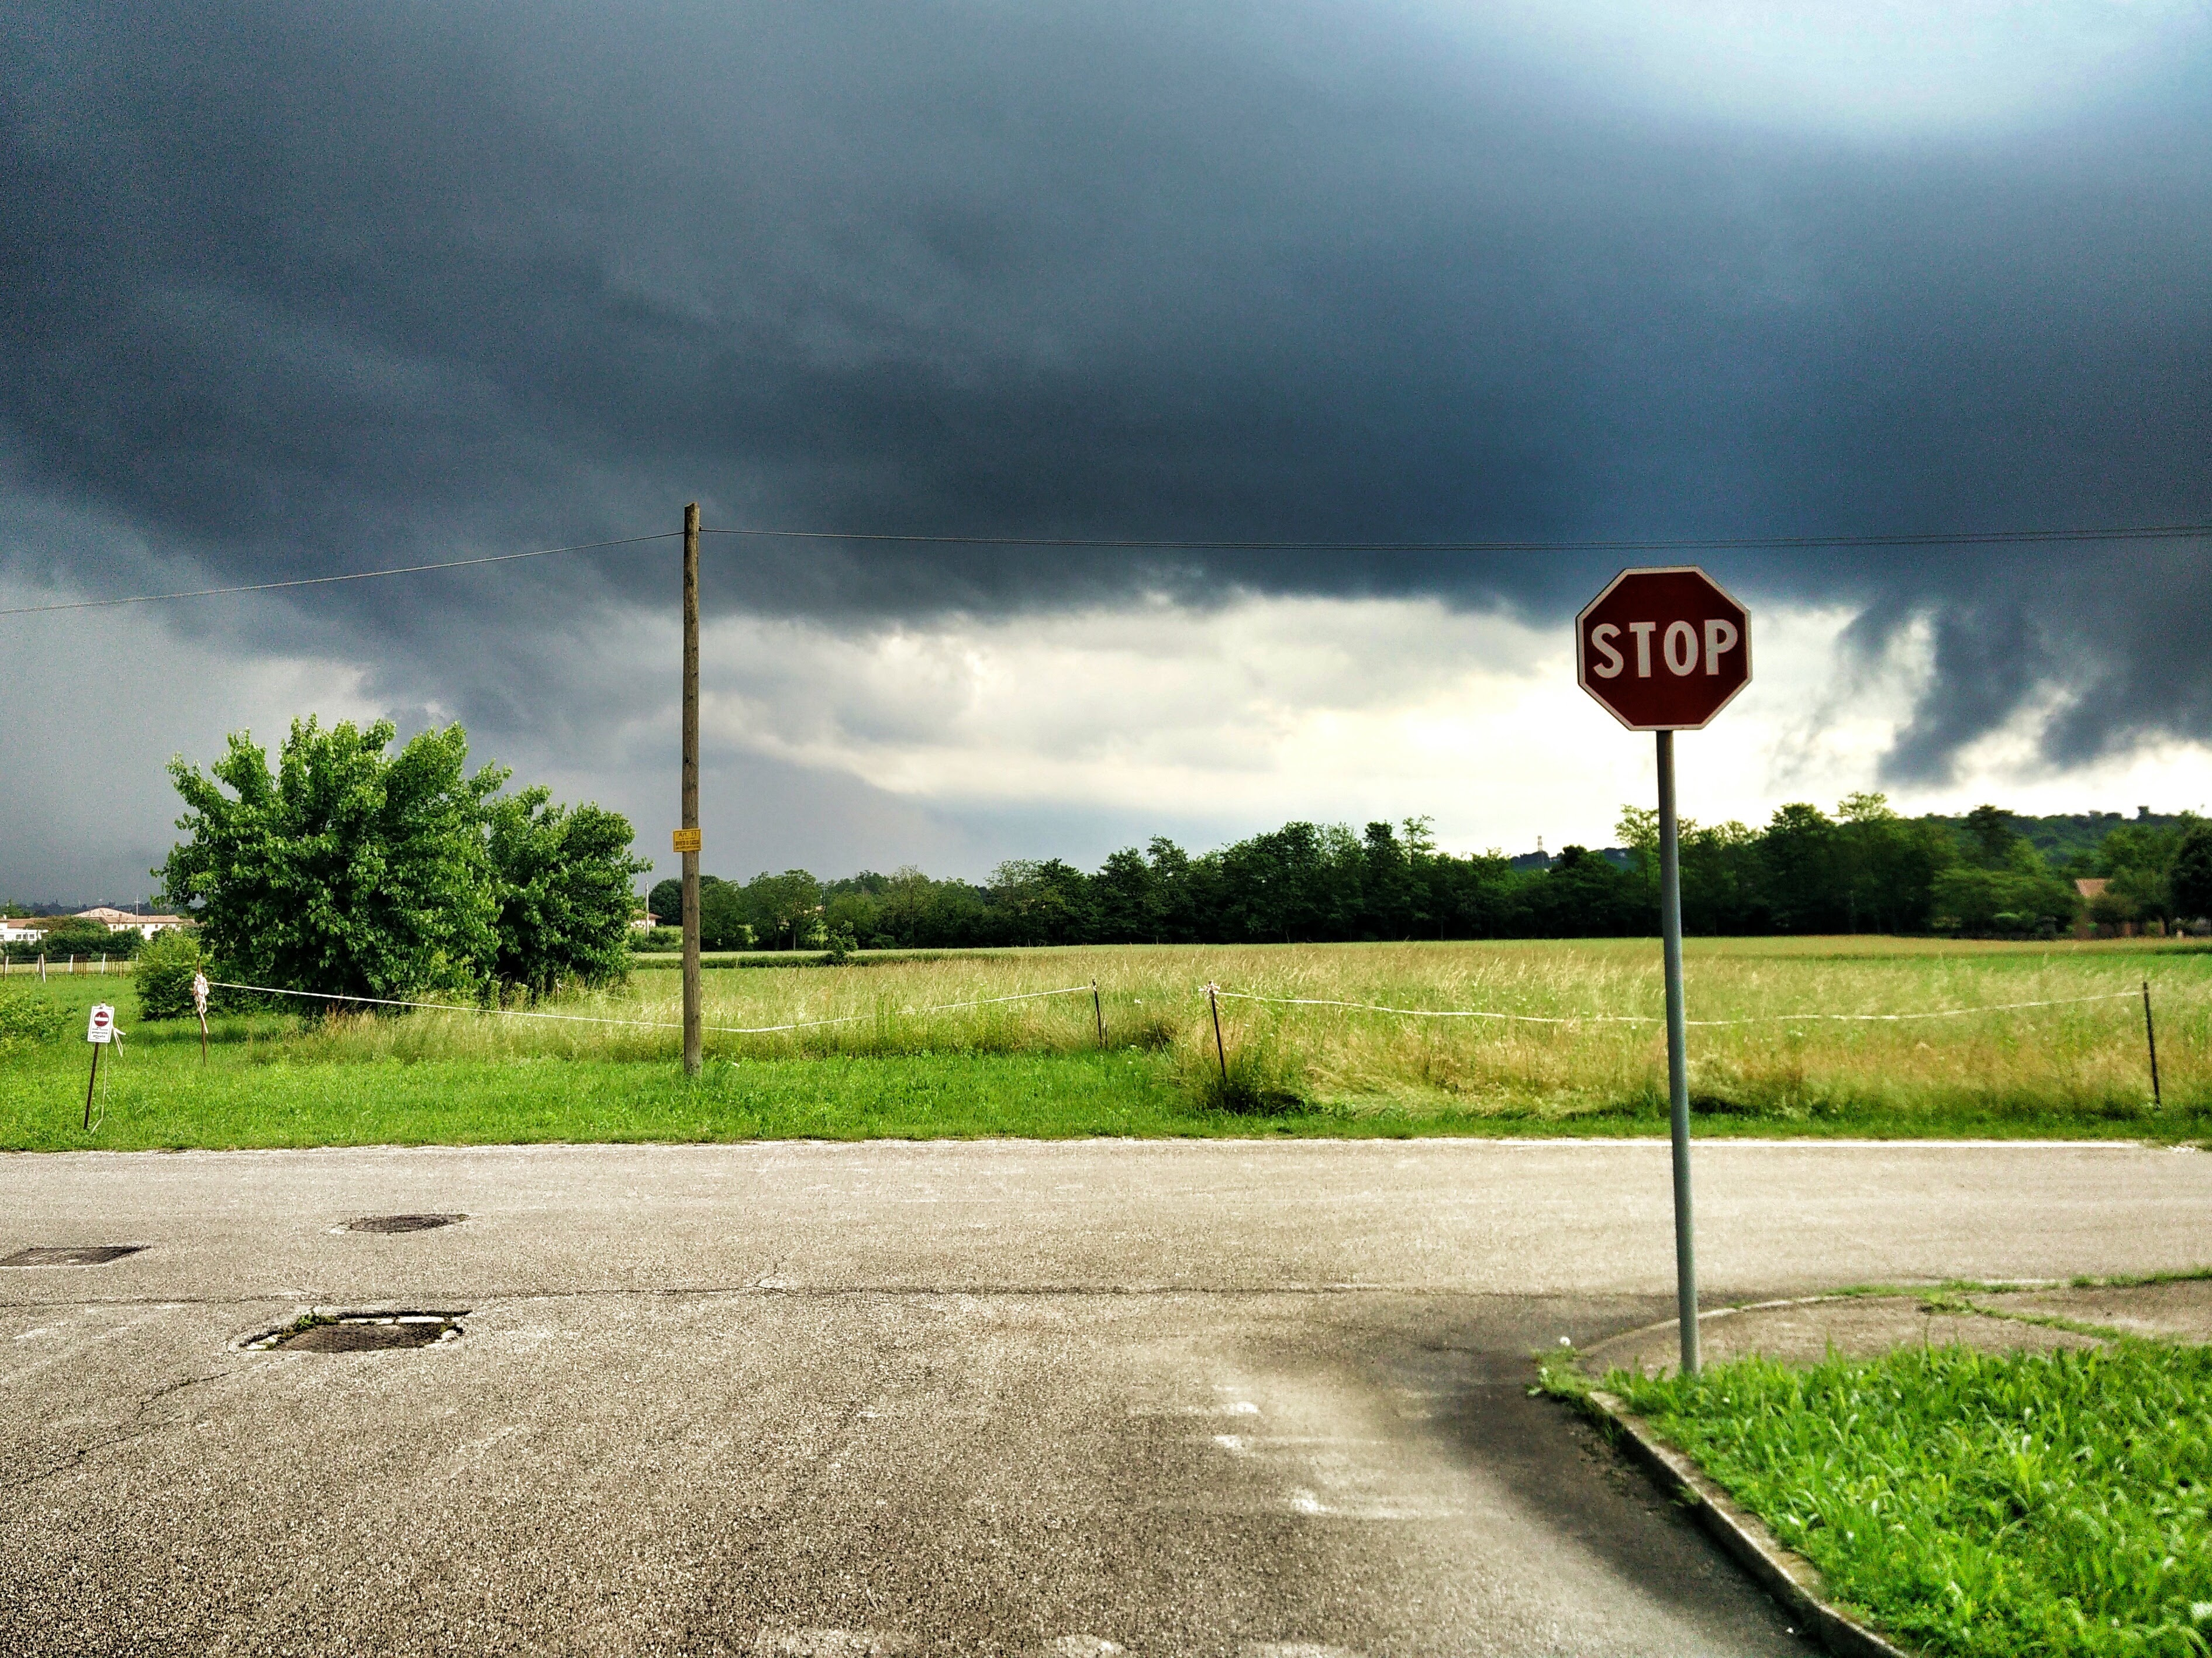
cloud, structure, sky, wind, weather, street light, residential area, sport venue